Vinegar tasters

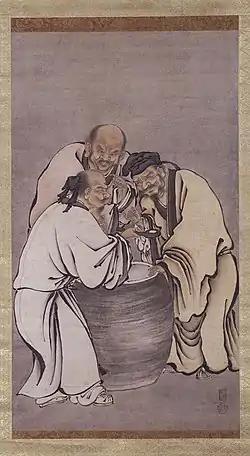
"The Three Vinegar Tasters", depicting Confucius, Buddha, and Laozi over a pot of vinegar, respectively perceiving it as sour, bitter and sweet.

The Vinegar Tasters is a traditional subject in Chinese painting, which later spread to other East Asian countries.